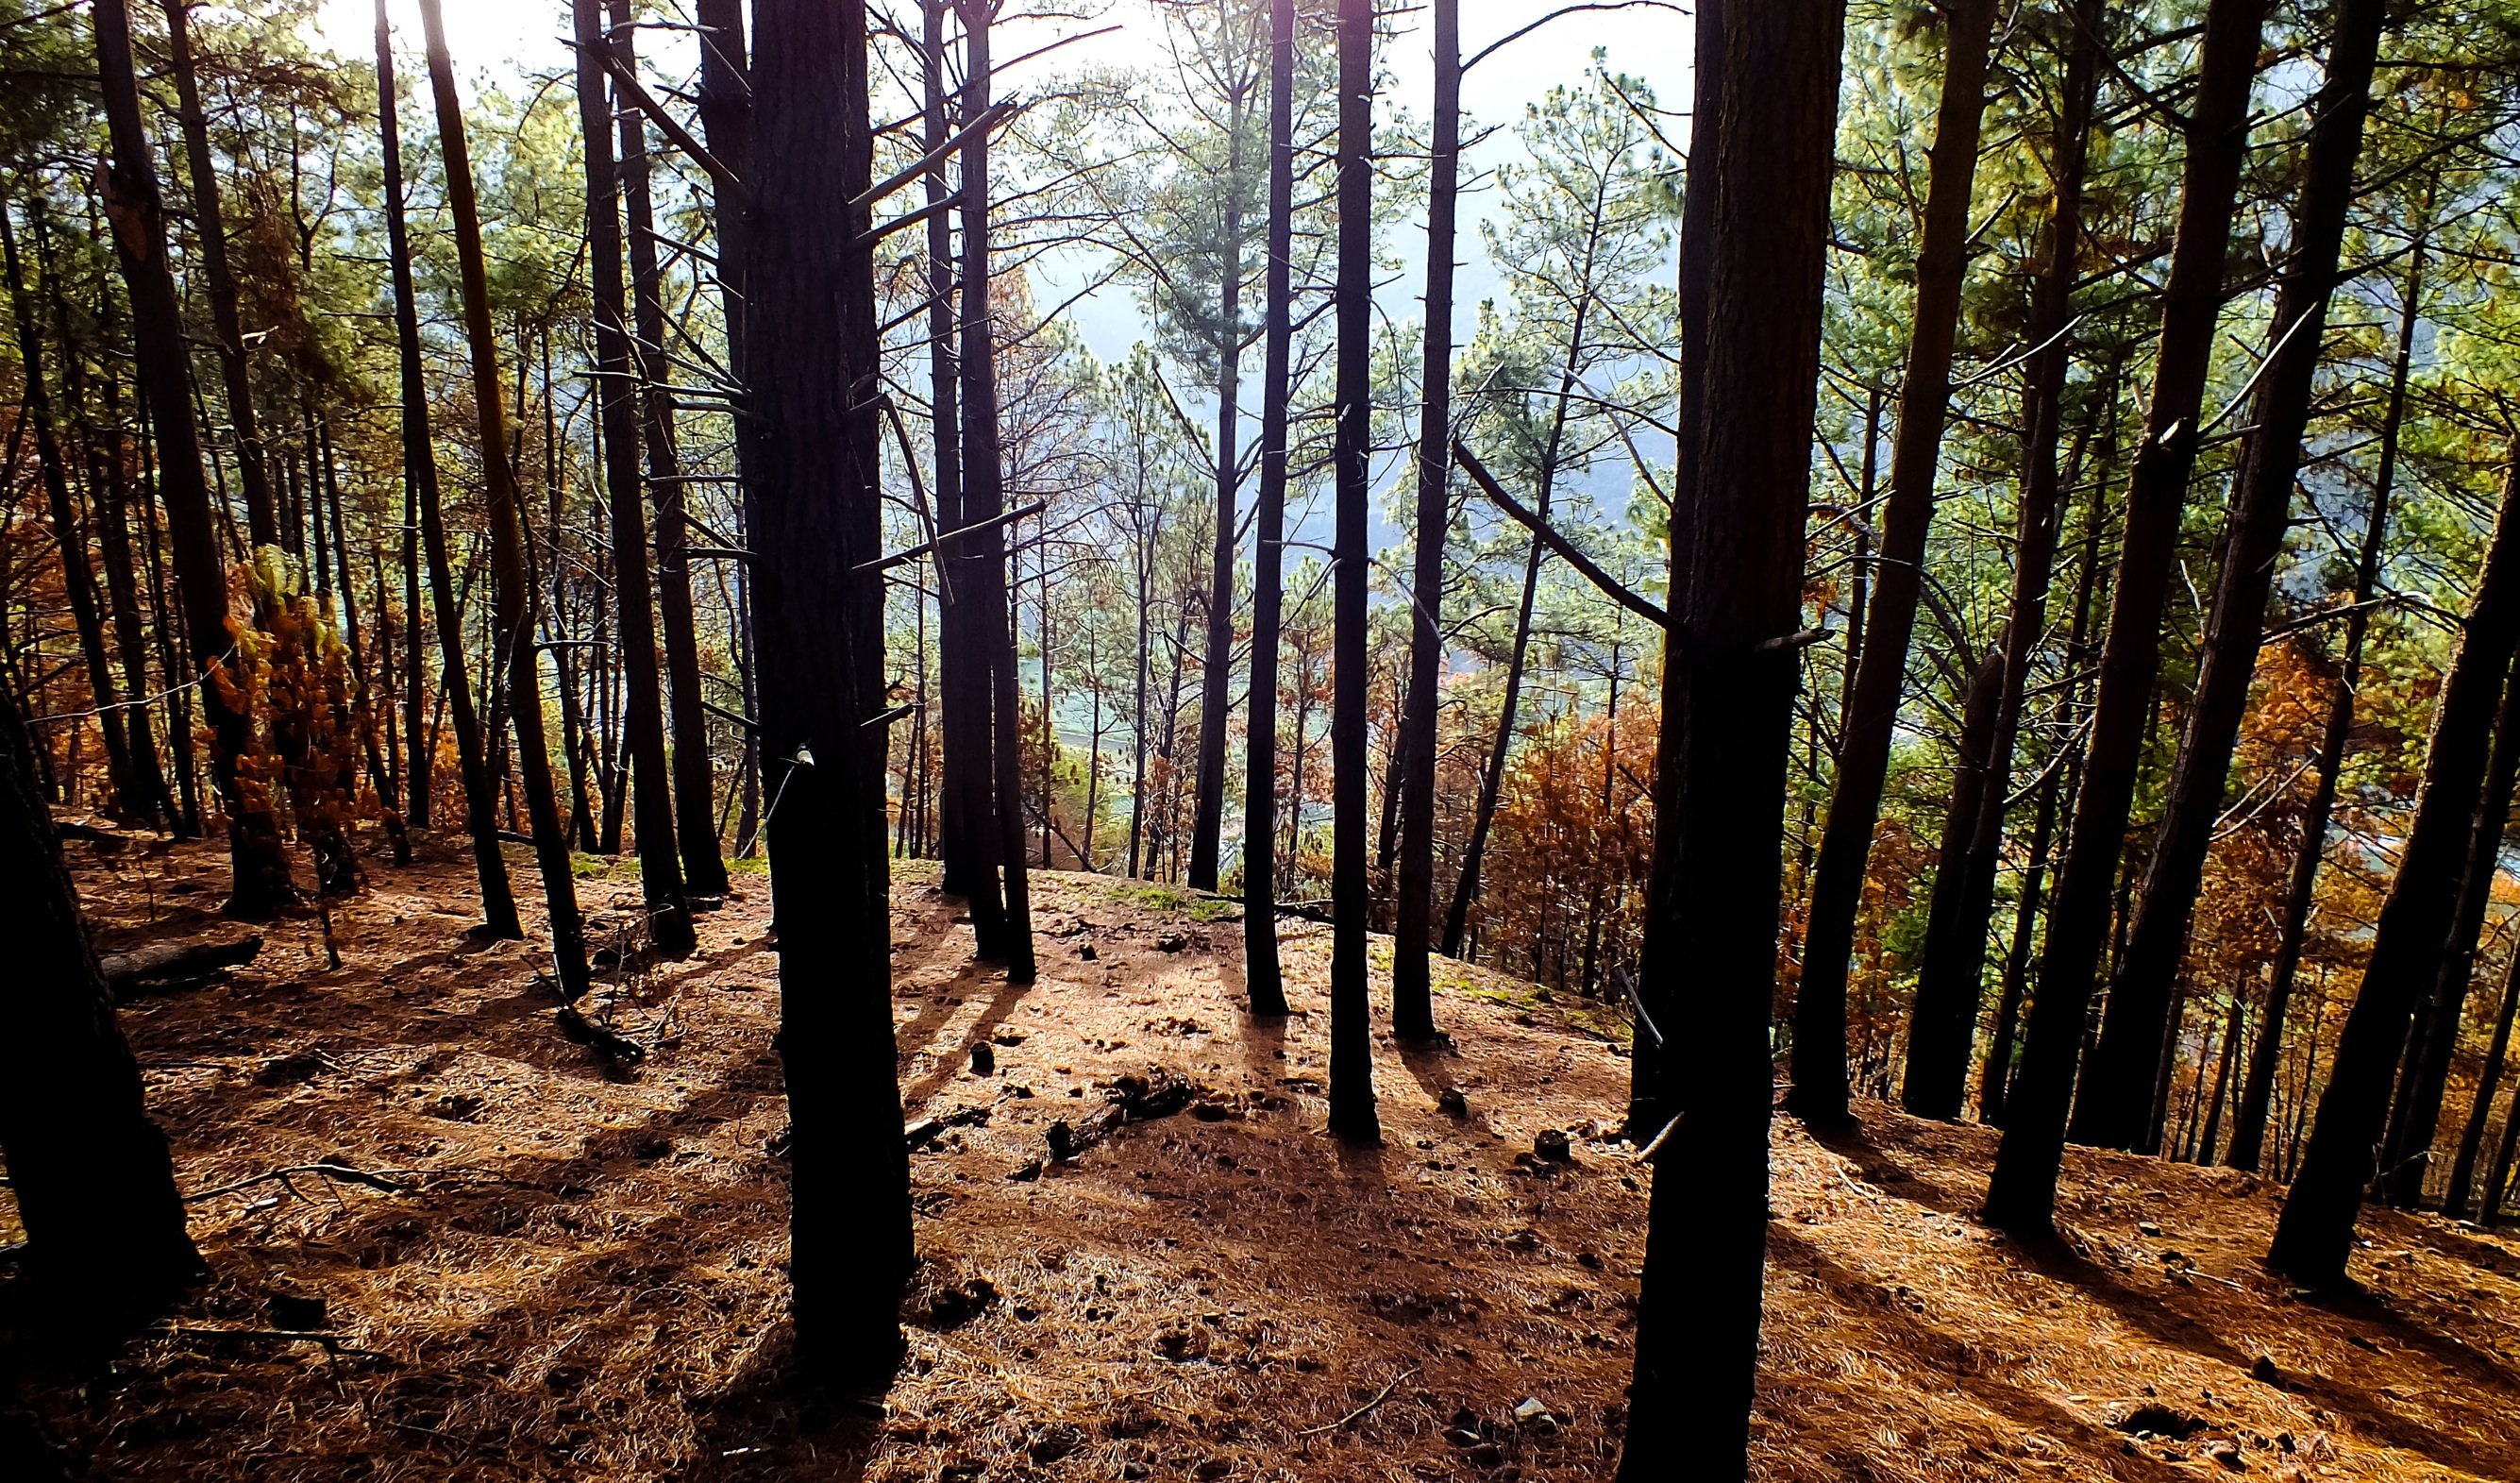
tree, nature, forest, wilderness, branch, plant, trail, sunlight, leaf, autumn, season, trees, woods, deciduous, grove, woodland, habitat, ecosystem, biome, old growth forest, natural environment, woody plant, temperate broadleaf and mixed forest, temperate coniferous forest